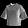
Label: Pullover